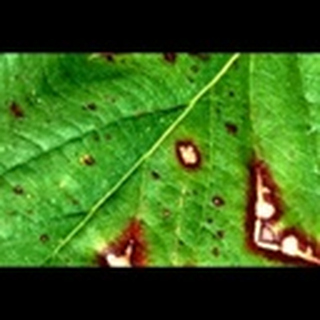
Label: cotton_target_spot